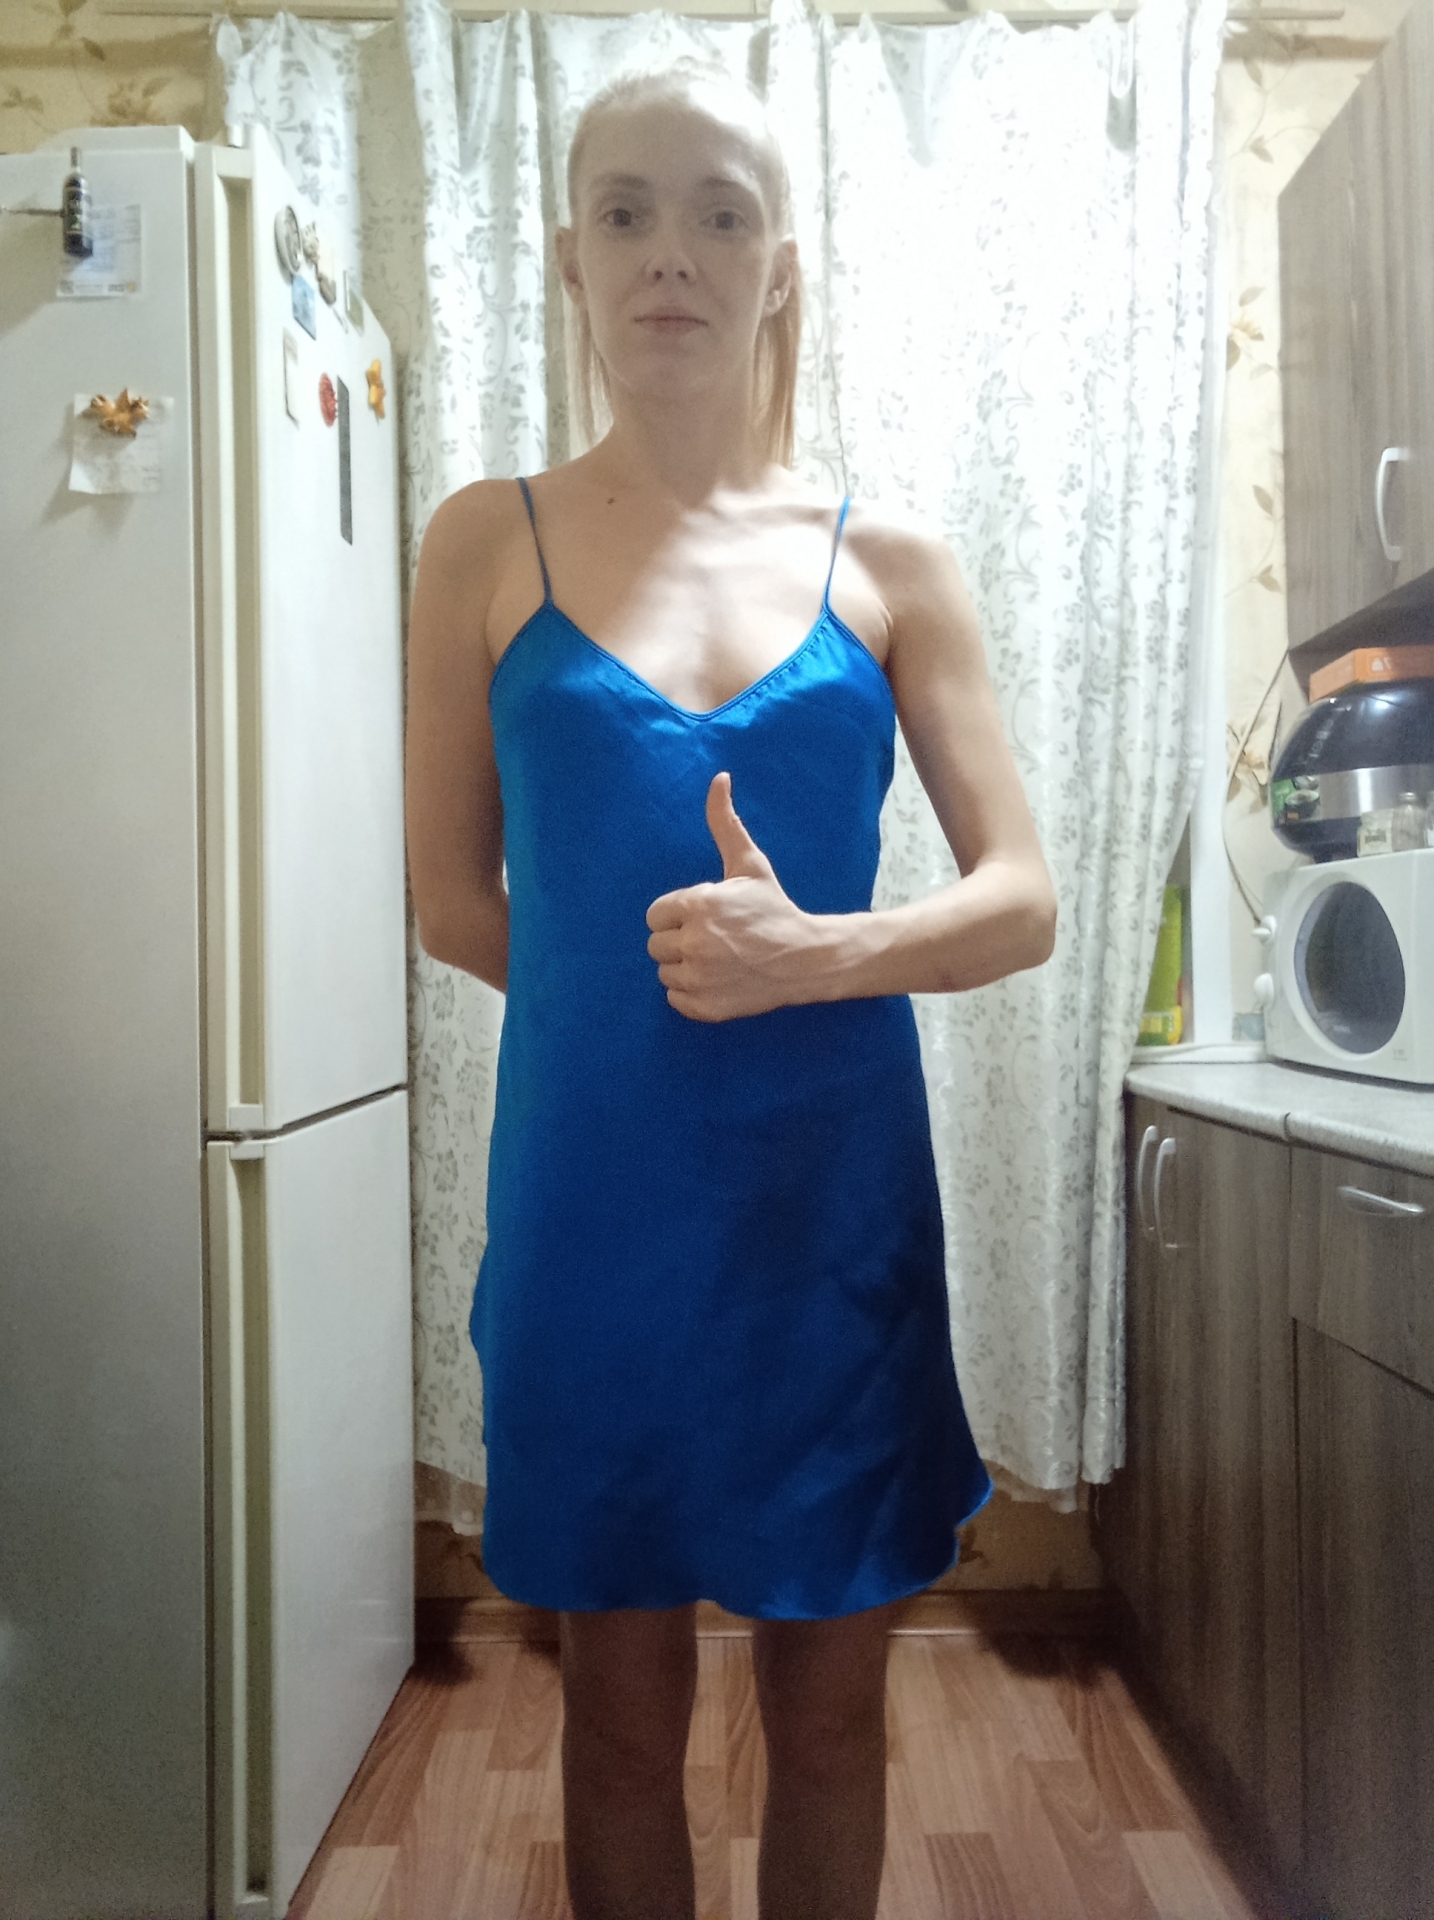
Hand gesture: like